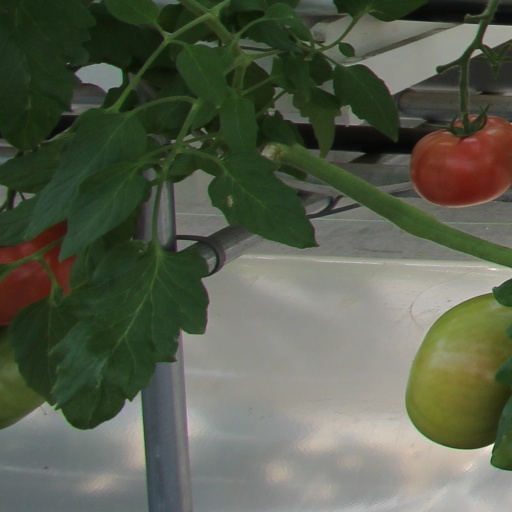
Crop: tomato